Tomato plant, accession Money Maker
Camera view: bottom (45 deg); turntable rotation: 90 degrees
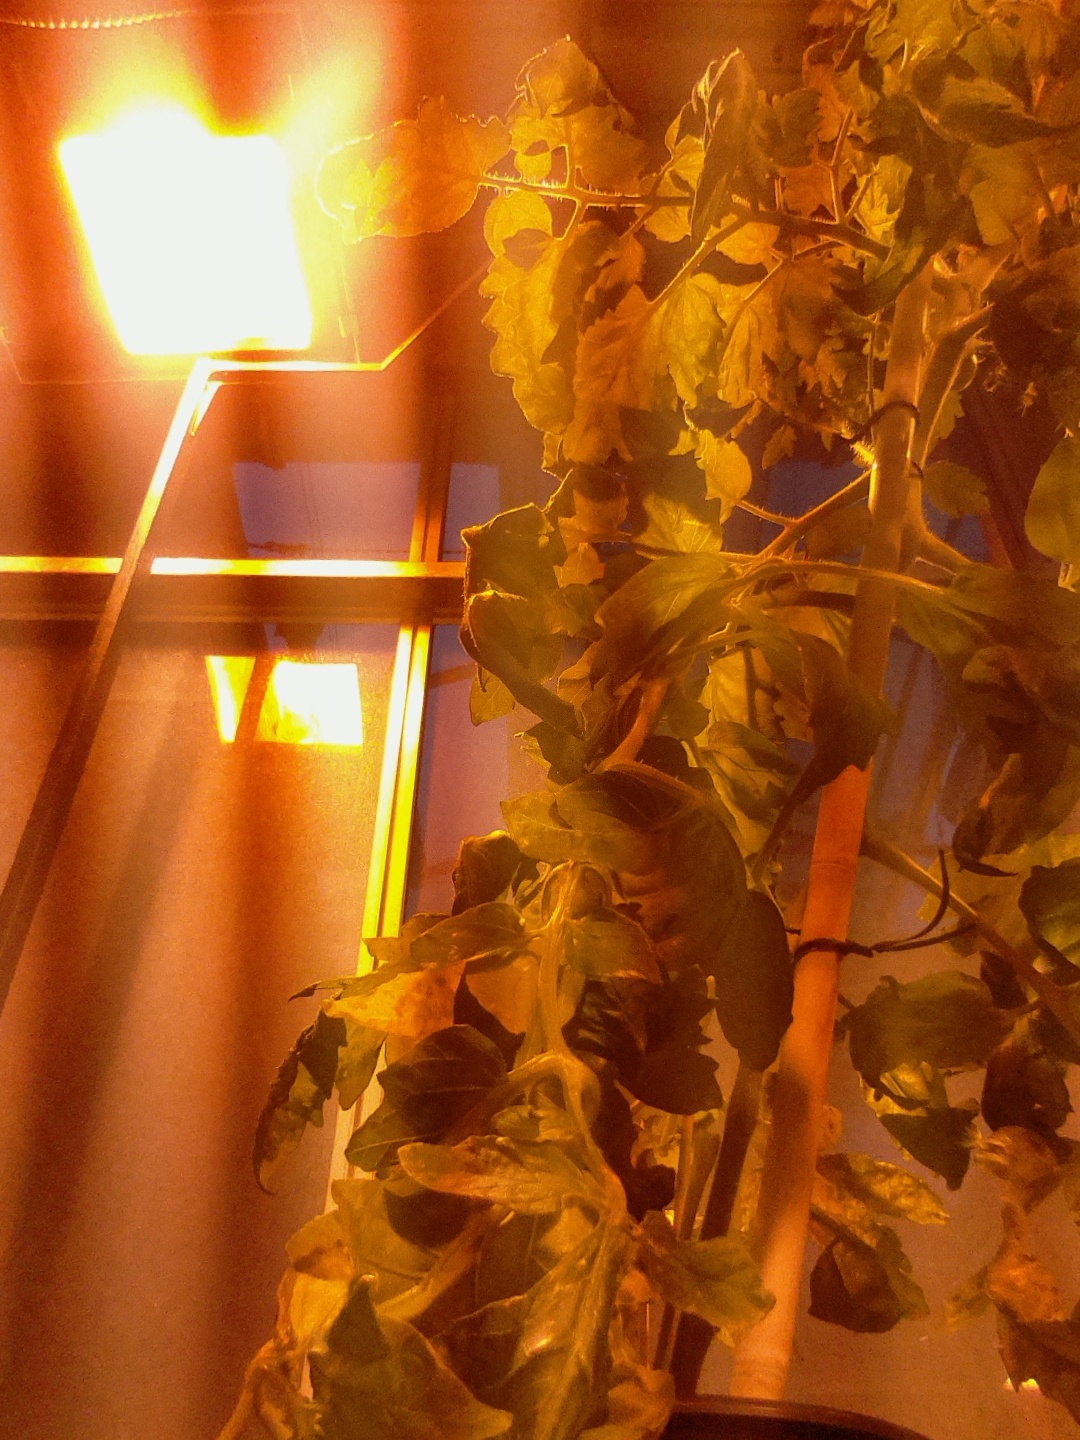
BBCH growth stage 72: 20%-30% of final fruit size